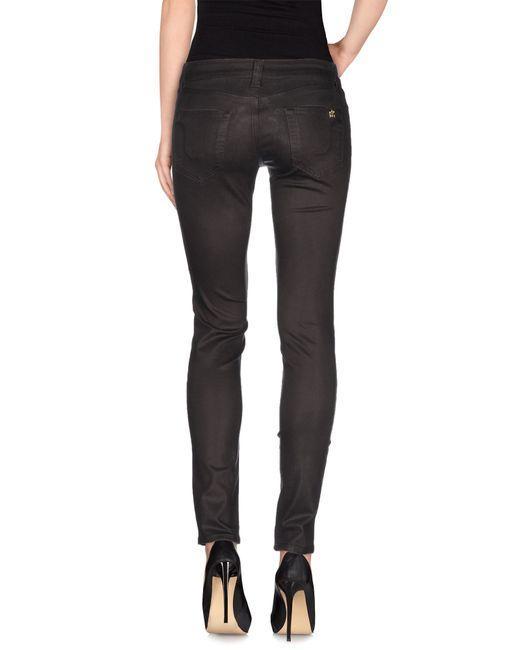
schwarze dünne Jeanshose mit niedriger Taille